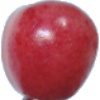
Label: Cherry Rainier 1